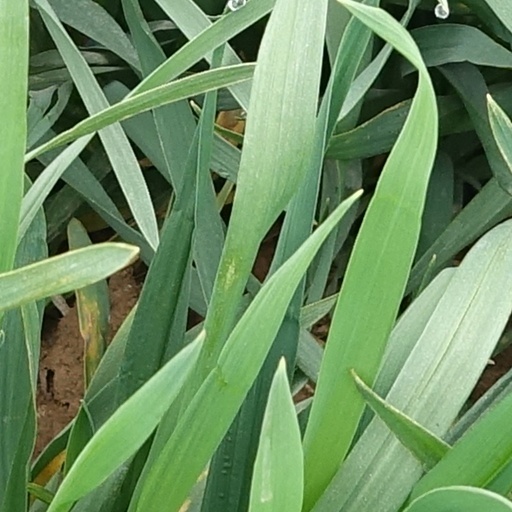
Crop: wheat